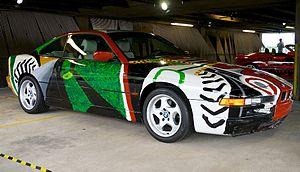
David Hockney, né le 9 juillet 1937 à Bradford au Royaume-Uni, est un peintre portraitiste et paysagiste, dessinateur, graveur, décorateur, photographe et théoricien de l'art britannique. Il vit et travaille en Normandie, près de Caen.
BMW Art Car est une série composée de dix-neuf voitures de la marque BMW. Cette collection a pour but d'associer la compétition automobile, le design et l'art. Initiée en 1975 jusqu'à ce jour, les voitures sont peintes par de nombreux artistes d'art contemporain, et ce aussi bien pour le pilote de course automobile français Hervé Poulain que pour la marque BMW.